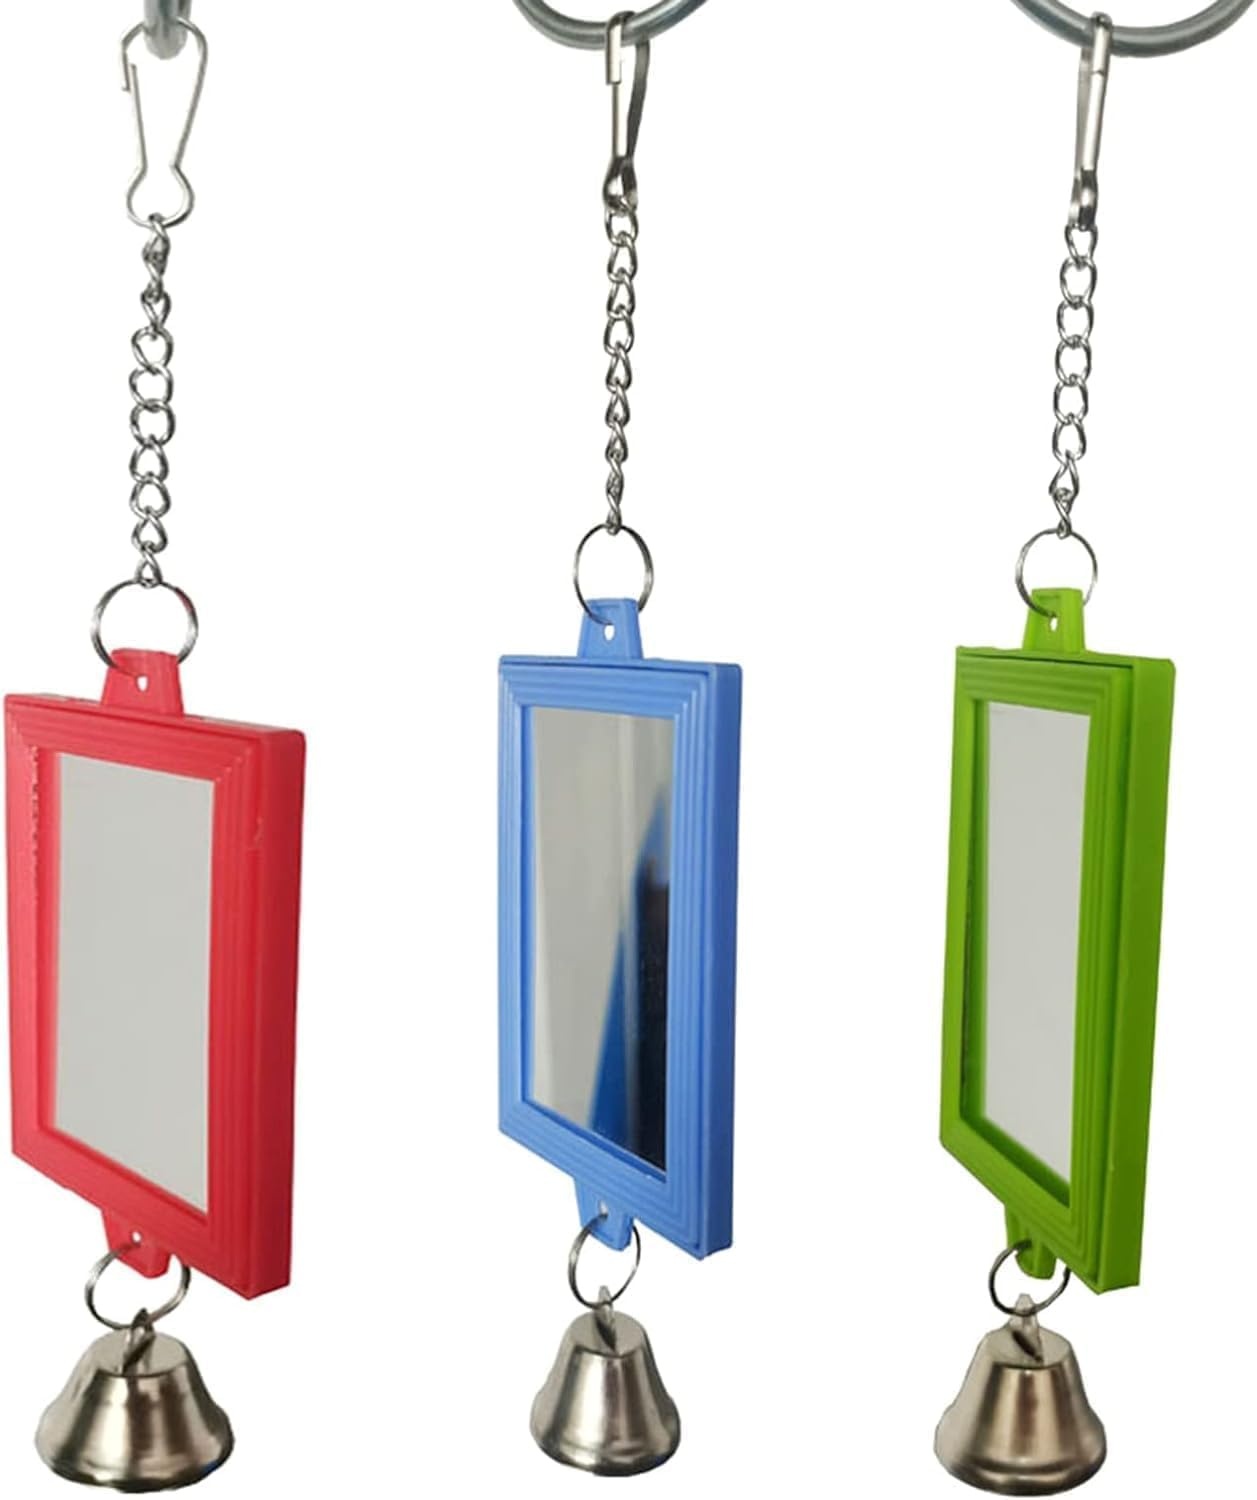
1Pc Random Color Pet Bird Mirror with Bell Interactive Parrot Toys for Budgies Parakeets Conures, Pet Supplies
About this item INTERACTIVE DESIGN: Features a reflective mirror and jingling bell that encourages self-entertainment and mental stimulation for your pet bird VERSATILE FIT: Perfect size and design for various small to medium birds including budgies, parakeets, and conures DURABLE CONSTRUCTION: Built with sturdy materials that can withstand daily play and interaction from active birds EASY INSTALLATION: Comes with a simple attachment mechanism that securely fastens to most standard bird cage bars SAFETY FEATURES: Smooth edges and bird-safe materials ensure worry-free playtime for your feathered friend
Brand: WoofyTown
Category: Animals & Pet Supplies > Pet Supplies > Bird Supplies > Bird Toys > Mirrors